Question: Please indicate a possible affordance area of the frisbee that can be used for holding
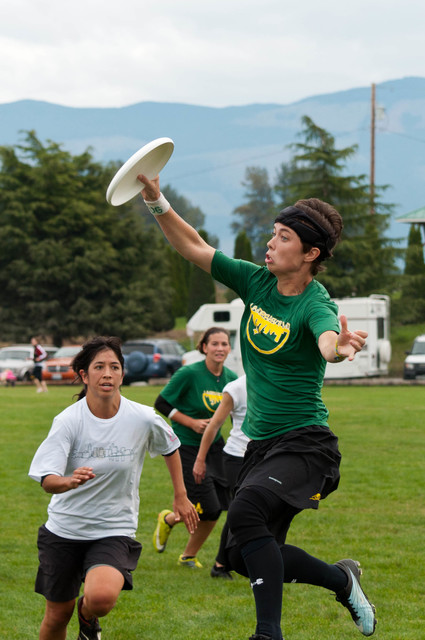
Answer: [100.732, 130.413, 176.732, 210.413]